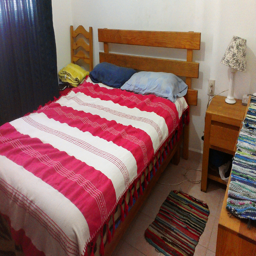
the master bedroom in our pet - friendly apartment .